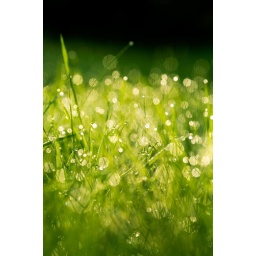
shiny water drops in the garden